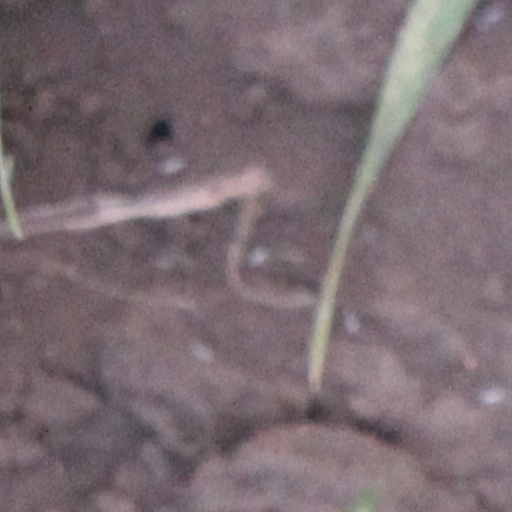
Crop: wheat